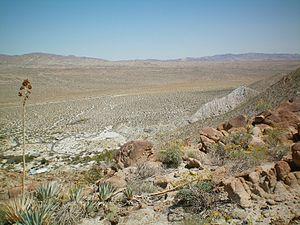
Le parc d'État du désert d'Anza-Borrego est une réserve naturelle située à l’ouest des États-Unis, dans l'État de Californie. Il s'agit du plus grand parc d'État de Californie, et du second parc d'Etat américain en dehors de l’Alaska, couvrant 240 000 ha.